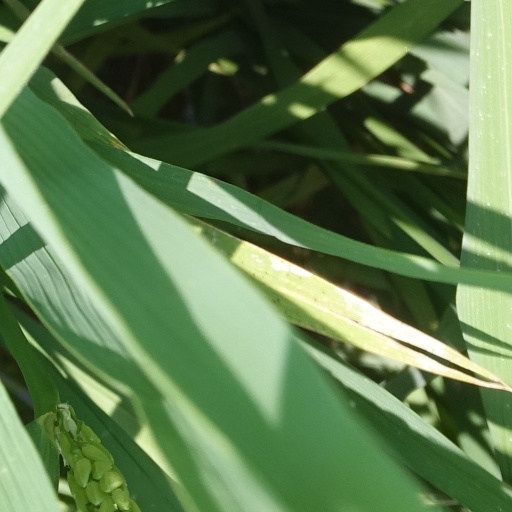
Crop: rice